London Air Park

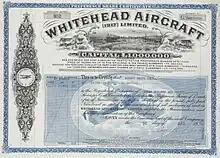
Preference share certificate of the Whitehead Aircraft (1917) Ltd., issued 26 April 1918

At the end of 1915, the Whitehead Aircraft Co Ltd, headed by John Alexander Whitehead, manufactured six B.E.2b aircraft for the Royal Flying Corps (RFC), at his small factory in Richmond, Surrey. That was followed by an order for one hundred Maurice Farman MF.11 Shorthorns. Whitehead then purchased the whole of Hanworth Park, plus an area northwest of the park. Since 1915, Hanworth Park House, in the centre of the park, was occupied by the British Red Cross for recuperation of wounded servicemen. The Longford River, flowing northwest–southeast, was partly culverted and covered, to permit aircraft to taxy over it. Large factory buildings and assembly sheds were constructed on the separate northwest site, to accommodate production of an order from Sopwith Aviation Company of Kingston upon Thames for Sopwith Pups. The original company was taken over by Whitehead Aviation Construction Co Ltd, that later became Whitehead Aircraft (1917) Ltd. The first Pups, initially built at Whitehead's Richmond works, were flown from Hanworth aerodrome in early 1917. In 1917, the aerodrome was officially designated an Aircraft Acceptance Park, a location where aircraft were finally assembled and tested before delivery to RFC squadrons. The factory employed 600 workers in 1916, and by 1918 covered . In 1917, the Whitehead Flying School was formed, using Caudron G.3s. Production of Pups ended in early 1918, when 820 had been completed. The final aircraft production was of 500 Airco D.H.9s, ending in October 1919. Whitehead offered several projected aircraft designs; a seaplane was built, but never flown.